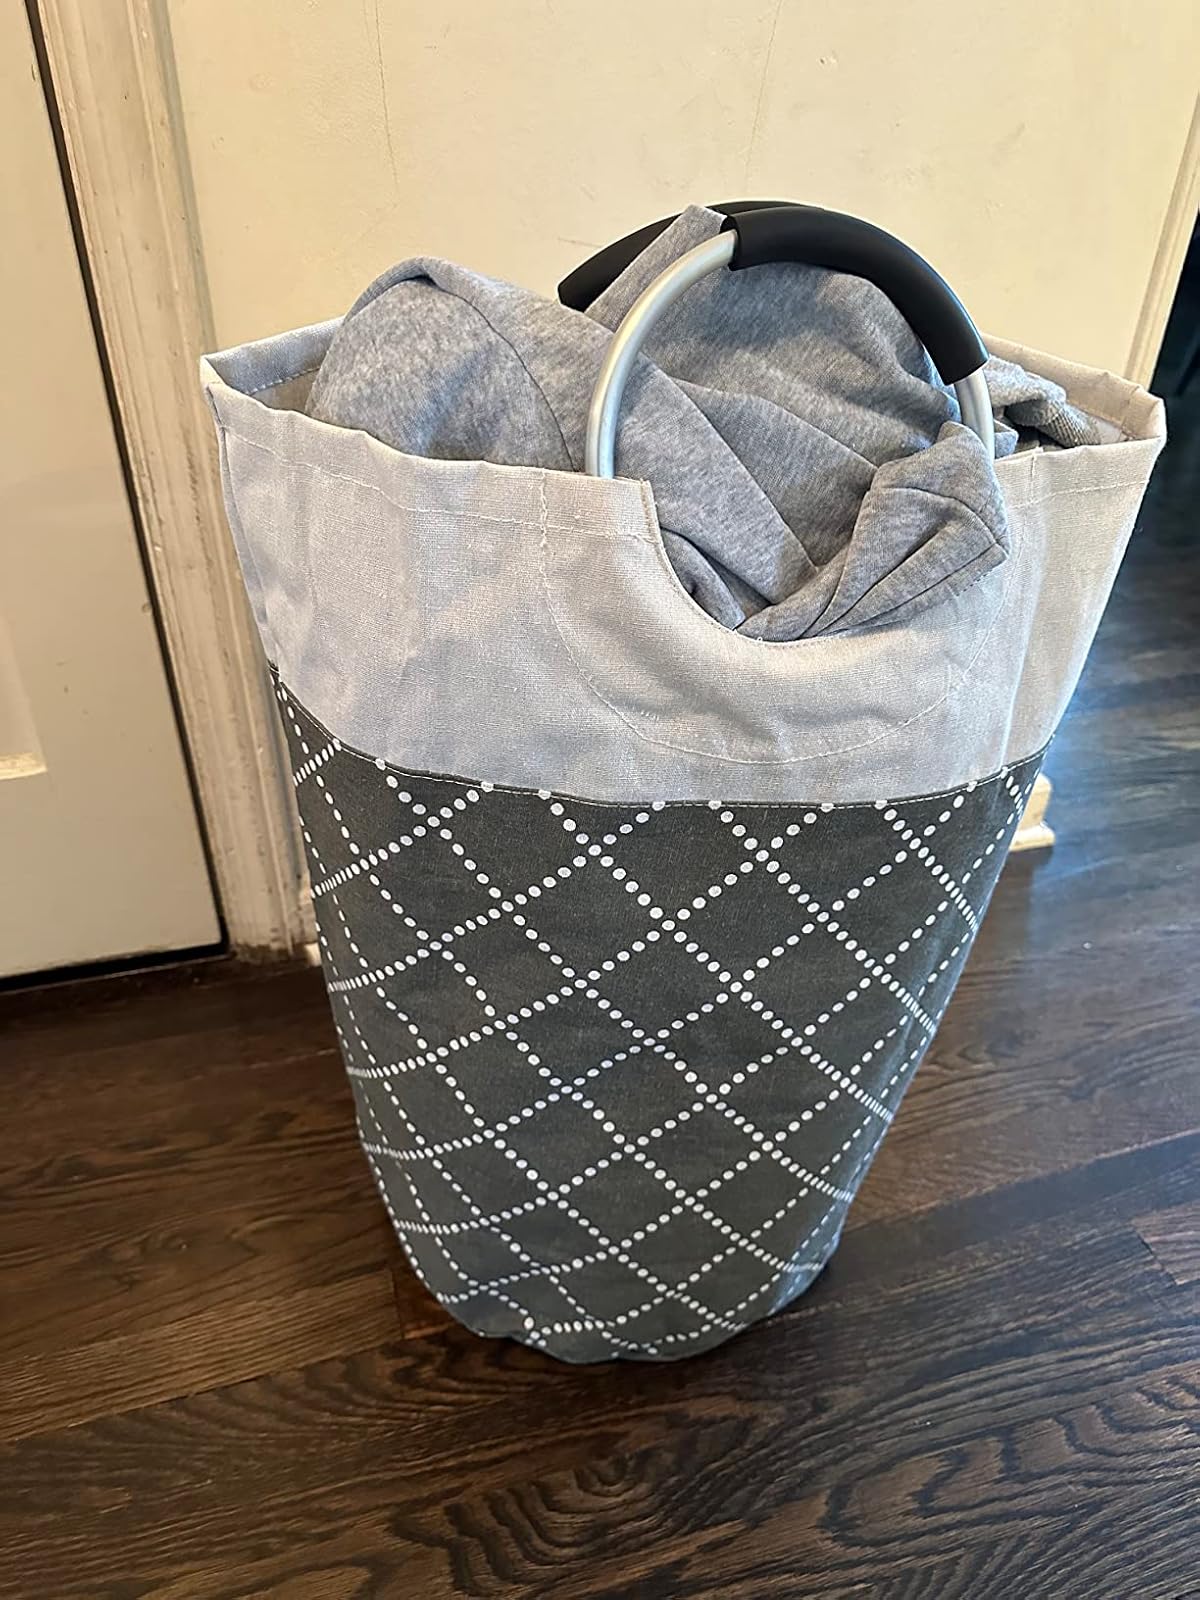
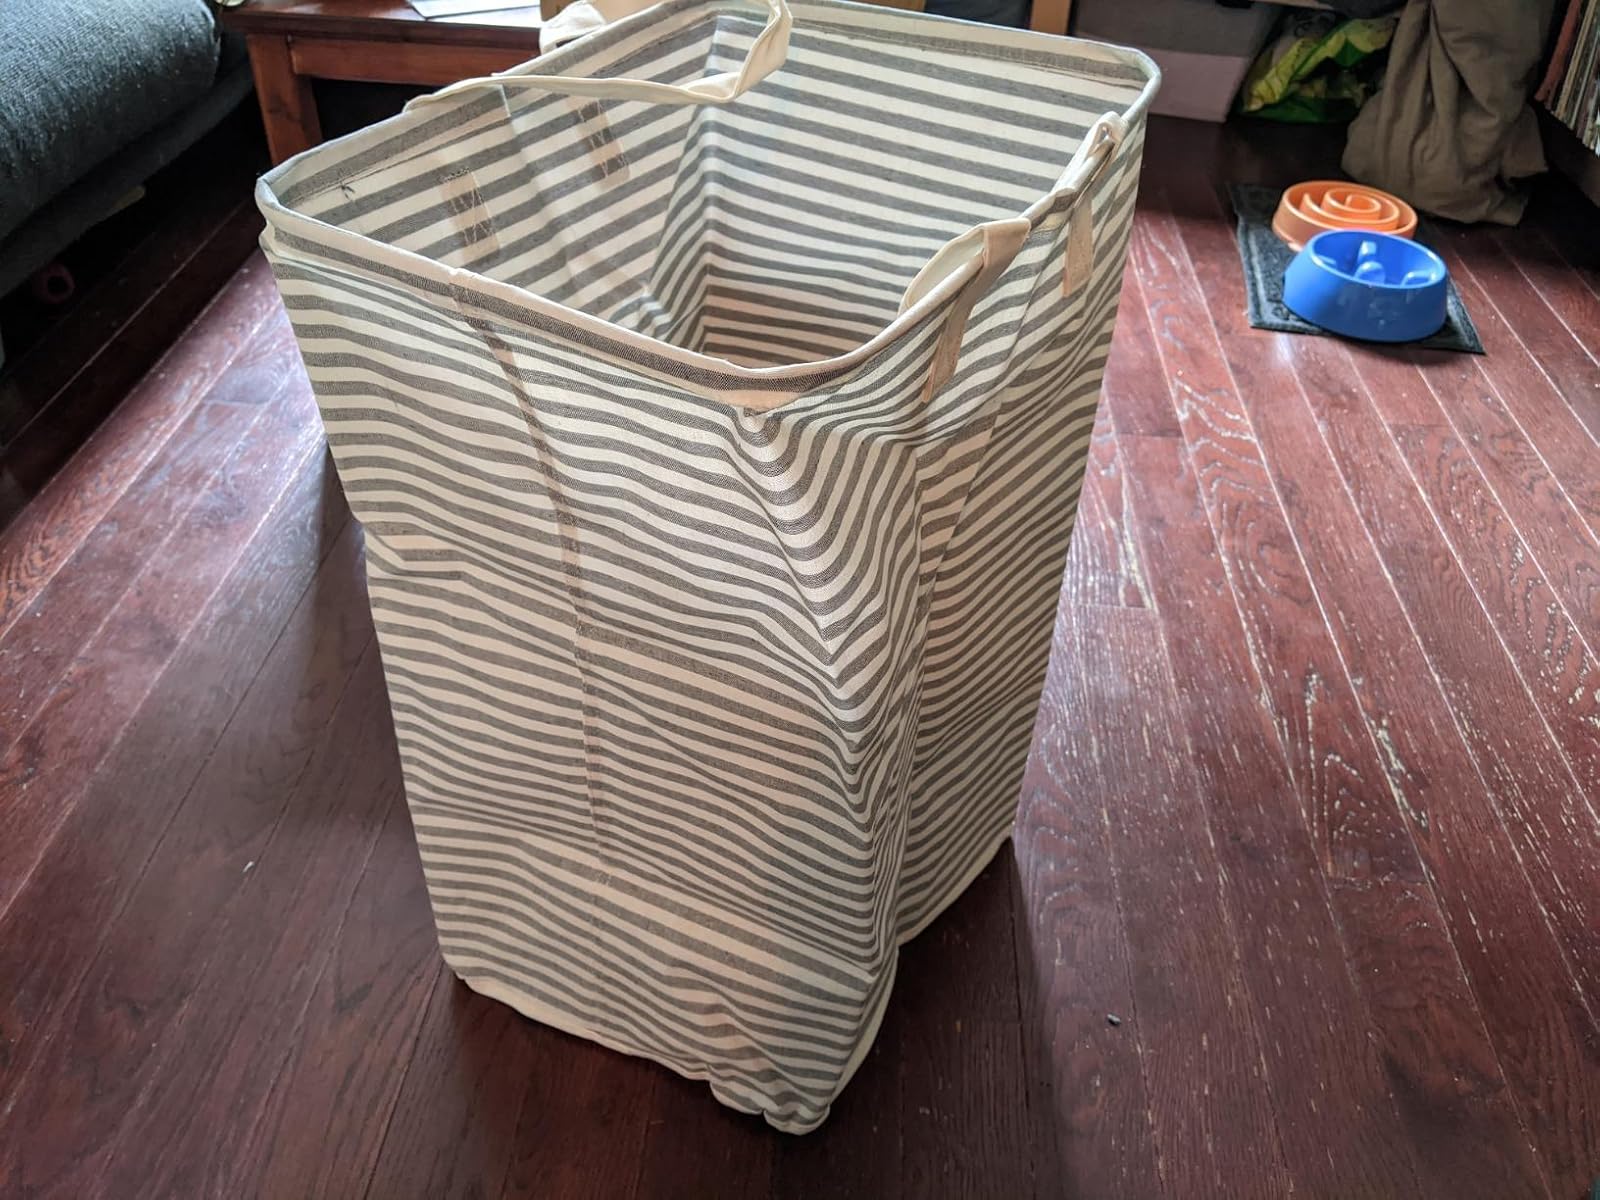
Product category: items_hamper
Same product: no